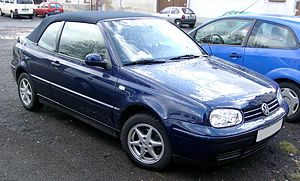
Volkswagen Golf IV / Modeller / Golf Cabriolet
Volkswagen Golf IV Cabriolet (1998−2002)
Volkswagen Golf IV er betegnelsen for fjerde modelgeneration af den lille mellemklassebilserie Volkswagen Golf. Modellen afløste Golf III i oktober 1997.